Torcuato Benjumeda

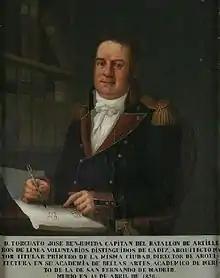
"Torcuato Benjumeda", by Juan Rodríguez Jiménez (Museum of Cádiz)

Torcuato José Benjumeda y Laguada (1757, El Puerto de Santa María – 1836, Cádiz) was a Spanish architect. A disciple of Torcuato Cayón, he was one of the most important Neoclassical architects in Andalusia, designing several of the most prominent buildings in Cádiz. These include the Royal Prison, the Church of St. Peter and St. Paul and the Ayuntamiento (town hall).